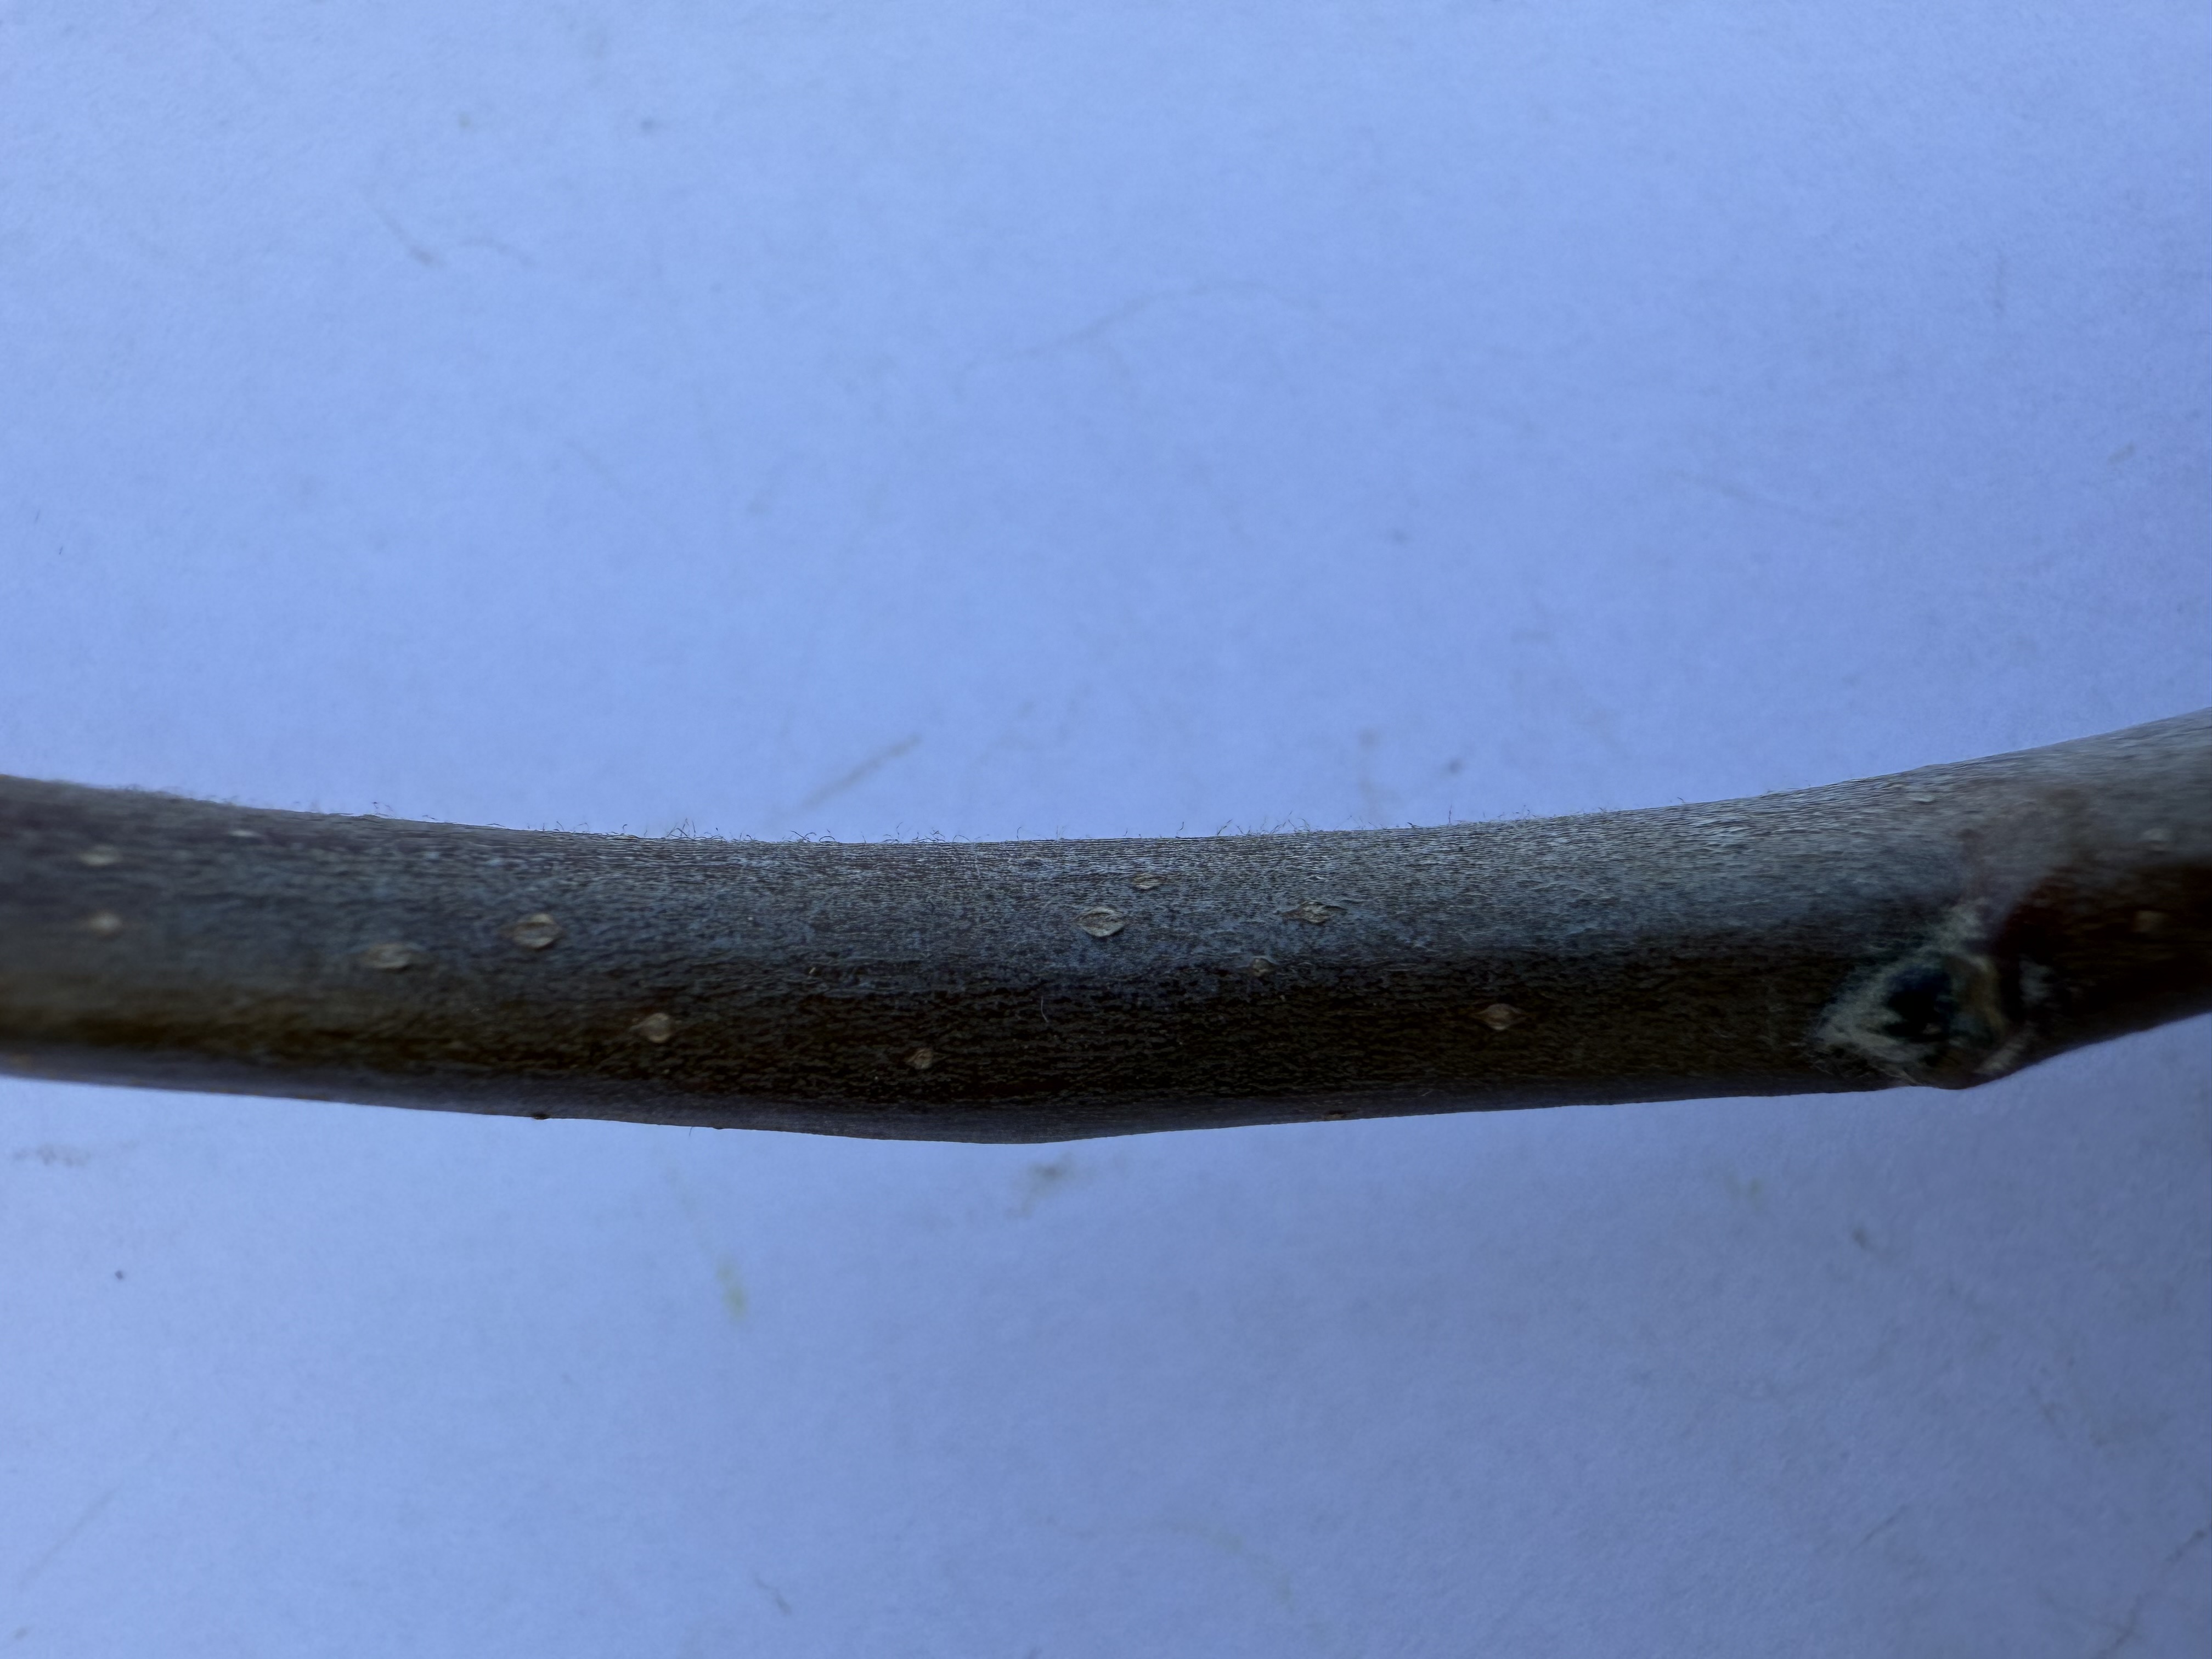
Variety: Amasya Apple